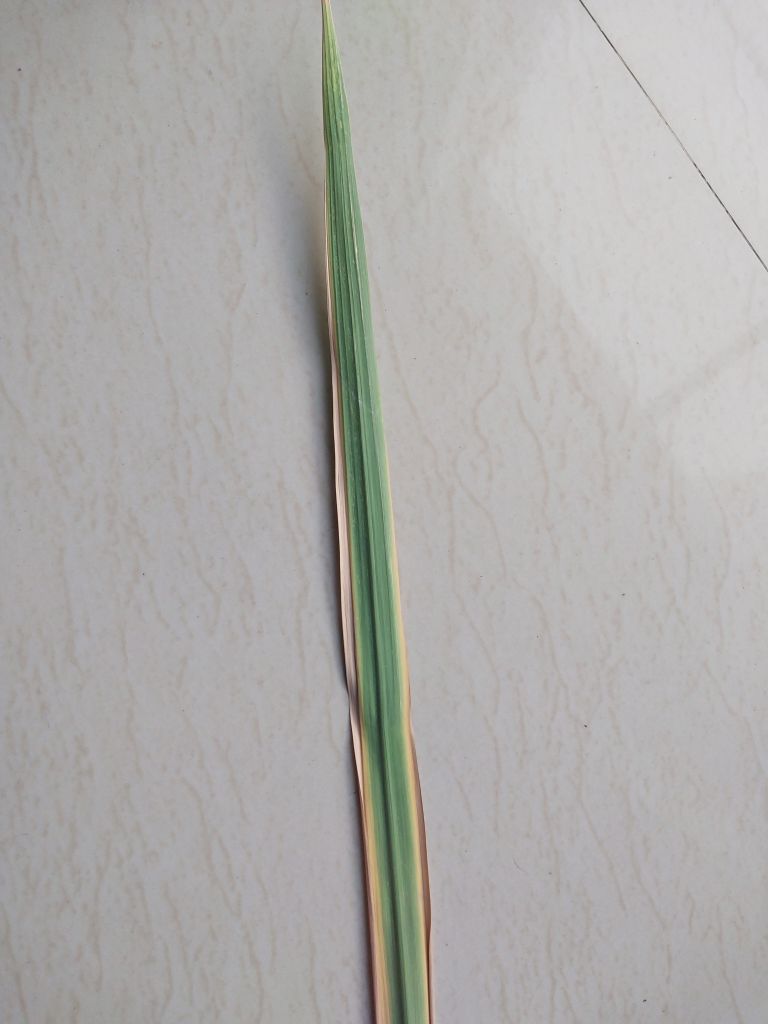
Label: Viral Disease